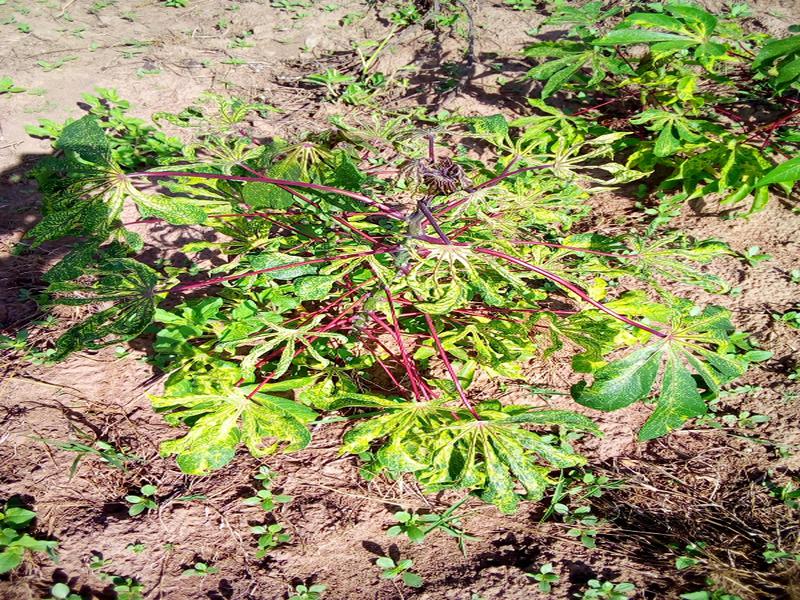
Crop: cassava
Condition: mosaic_disease